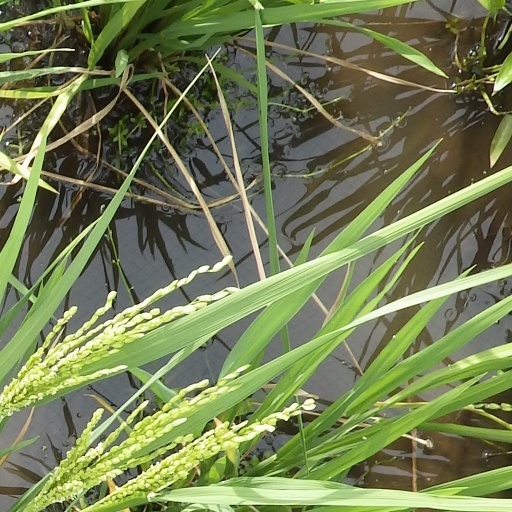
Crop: rice